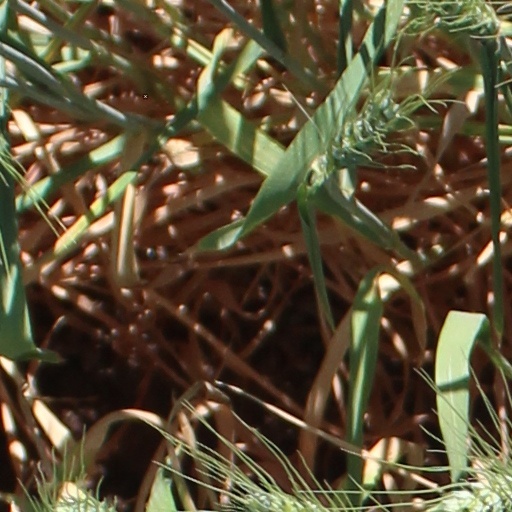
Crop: wheat